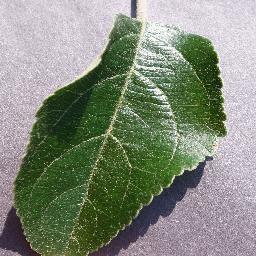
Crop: apple
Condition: healthy